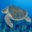
Label: turtle